Economy coffin

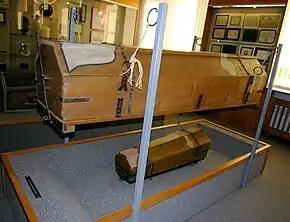
Surviving example in the Funeral Museum Vienna

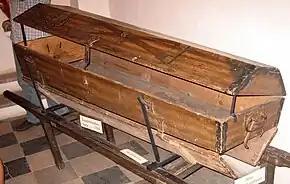
An example showing the bottom part opened

The economy coffin, hinged coffin or Josephinian coffin (or ) was a type of reusable coffin introduced by Joseph II, Holy Roman Emperor in the late 18th century. The body was carried in the coffin to the gravesite where it would be dropped into the grave through folding doors on the base. The coffin would then be reused.